Libertarian socialism

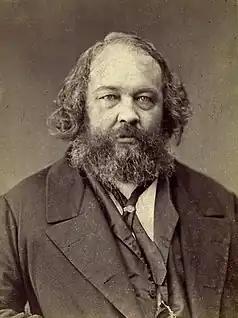
Mikhail Bakunin, leader of the libertarian socialist faction of the International Workingmen's Association

Libertarian socialism first emerged from the anti-authoritarian faction of the International Workingmen's Association (IWA), after it was expelled from the organisation by the Marxist faction at the Hague Congress of 1872. The libertarian socialist Mikhail Bakunin had rejected Karl Marx's calls for a "dictatorship of the proletariat", as he predicted it would only create a new ruling class, composed of a privileged minority, which would use the state to oppress the working classes. He concluded that: "no dictatorship can have any other aim than to perpetuate itself, and it can only give rise to and instill slavery in the people that tolerates it." Marxists responded to this by insisting on the eventual "withering away of the state", in which society would transition from dictatorship to anarchy, in an apparent attempt to synthesise authoritarian and libertarian forms of socialism.